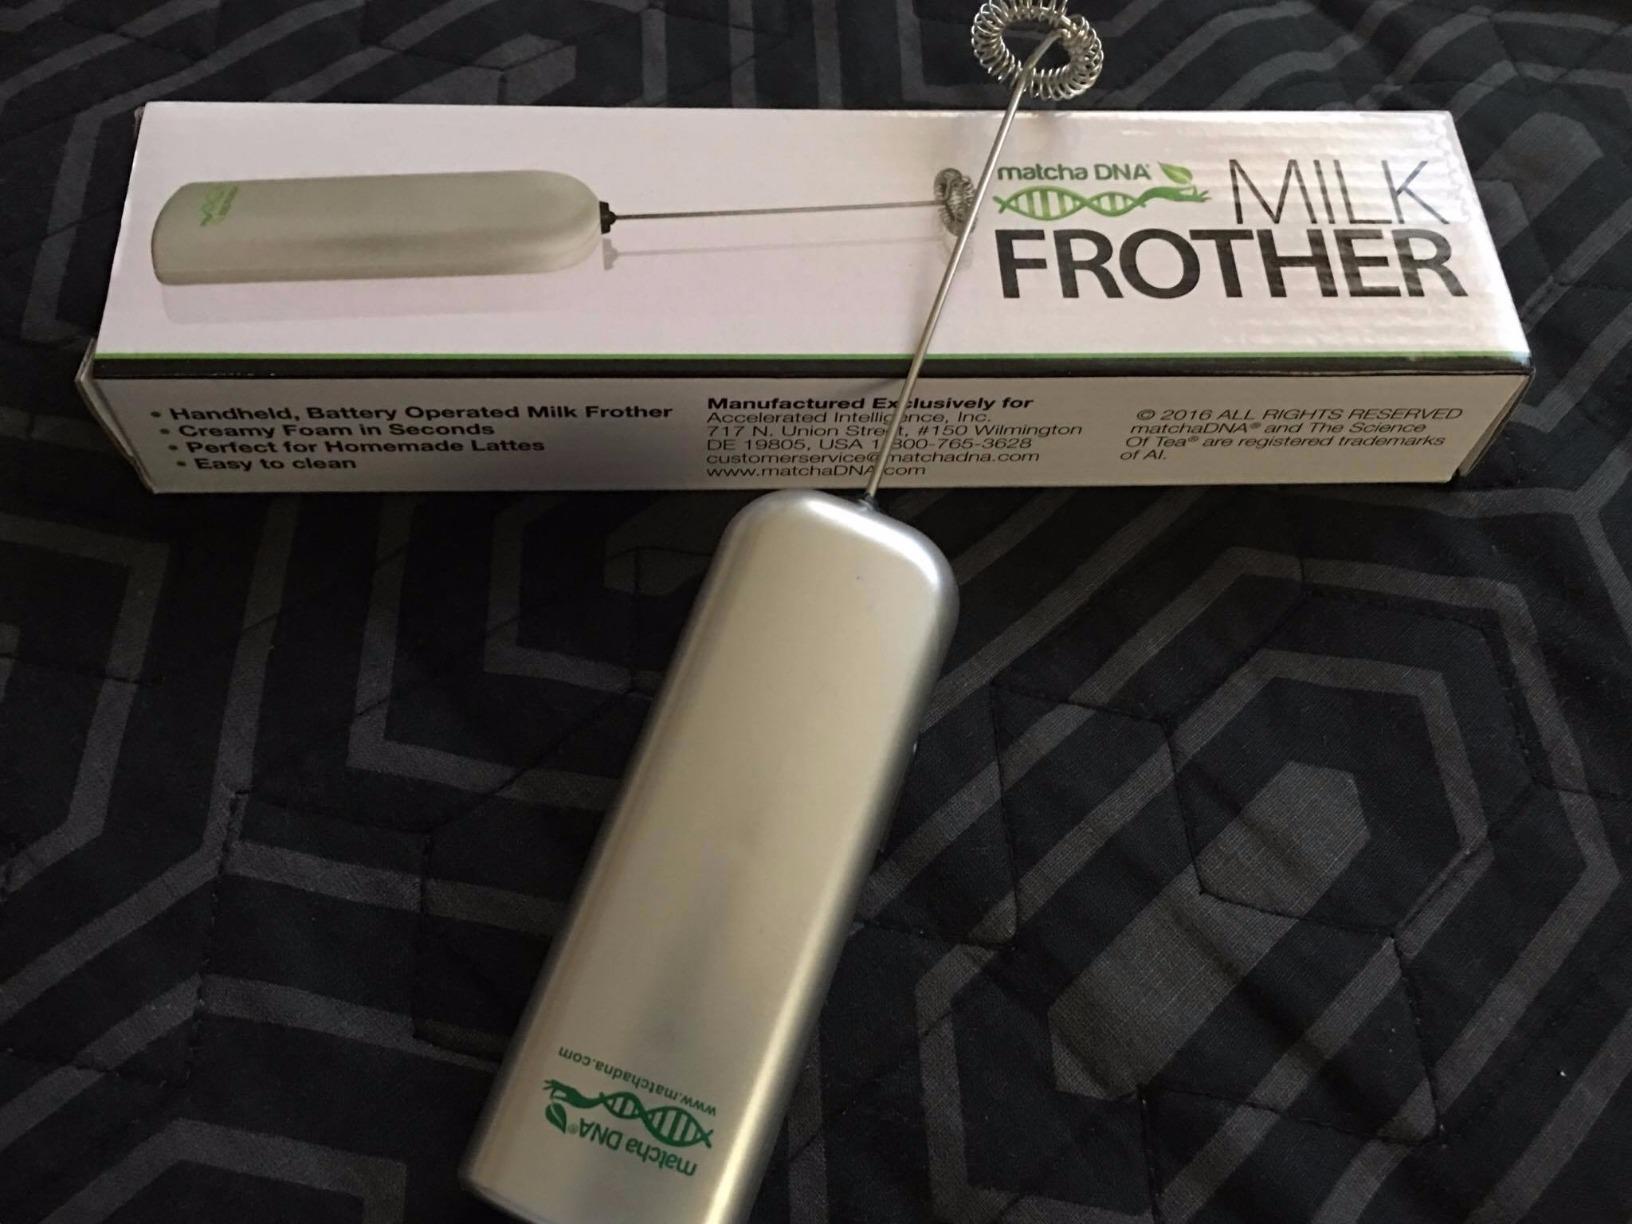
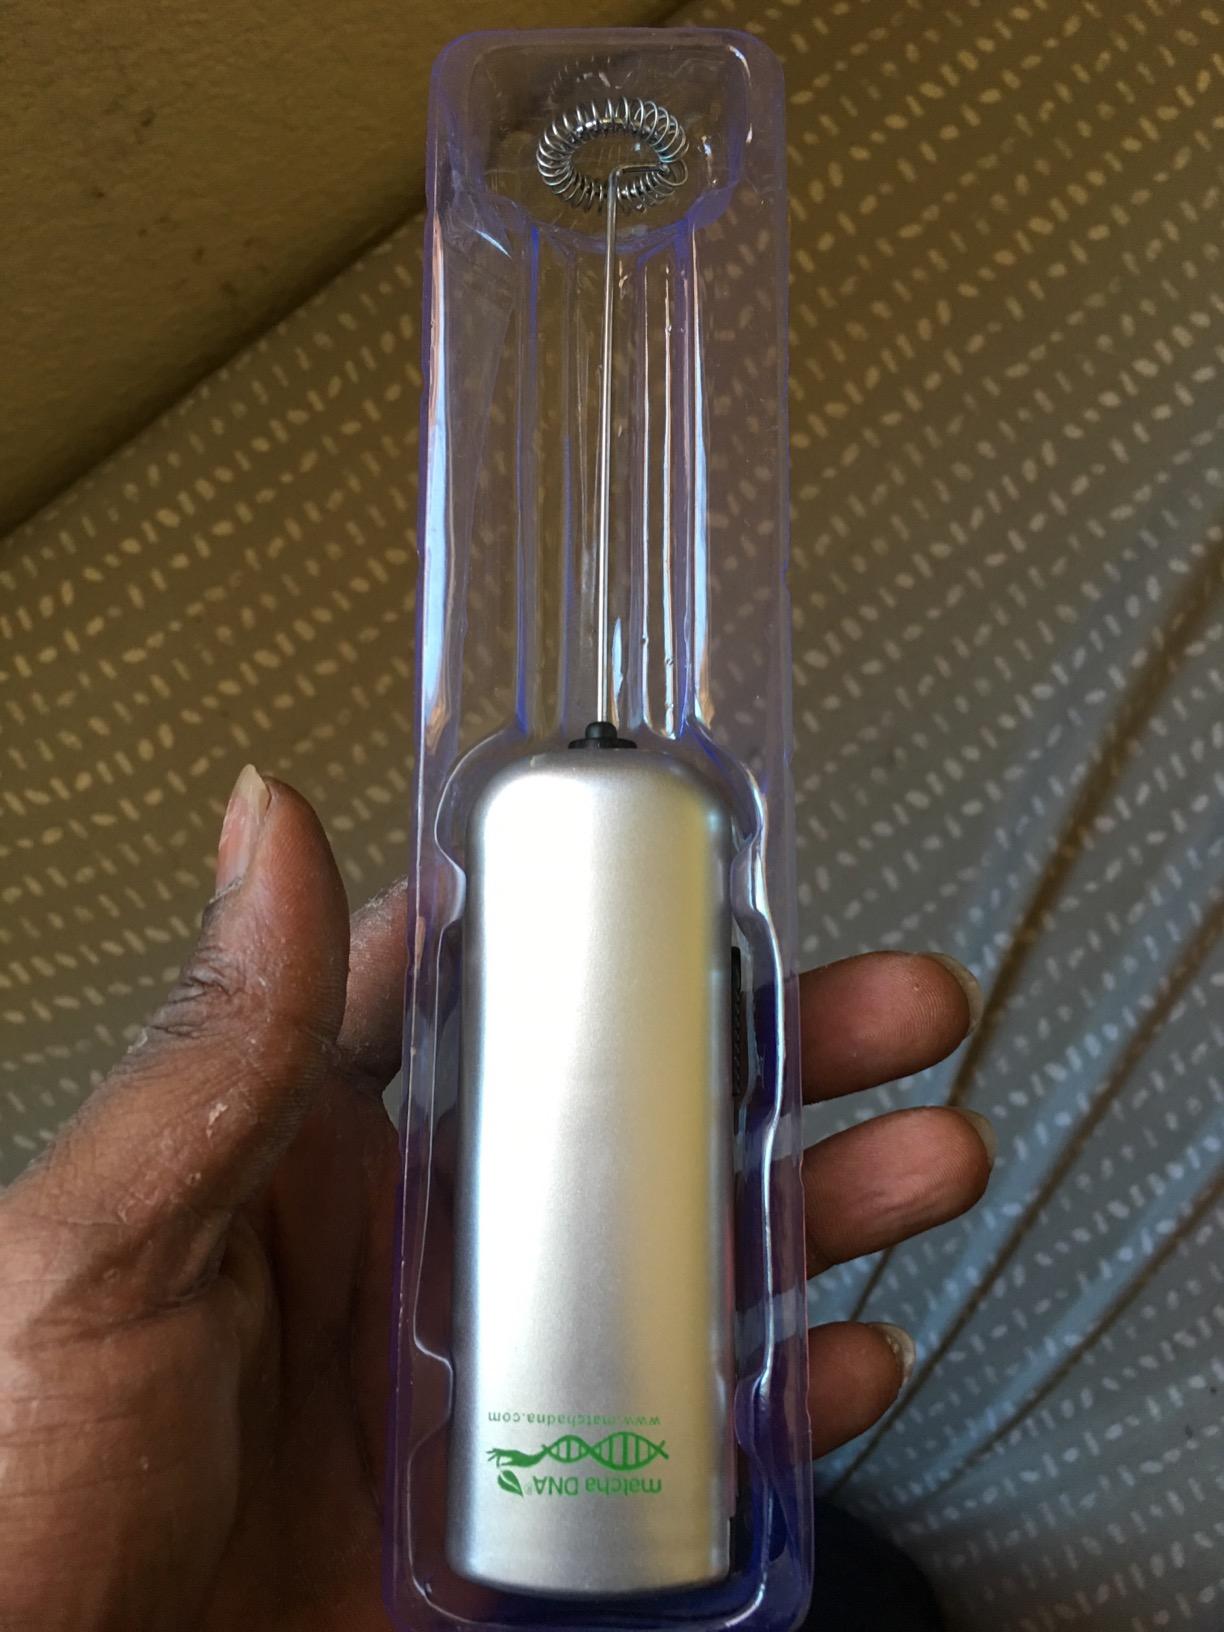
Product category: items_mixer
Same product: yes